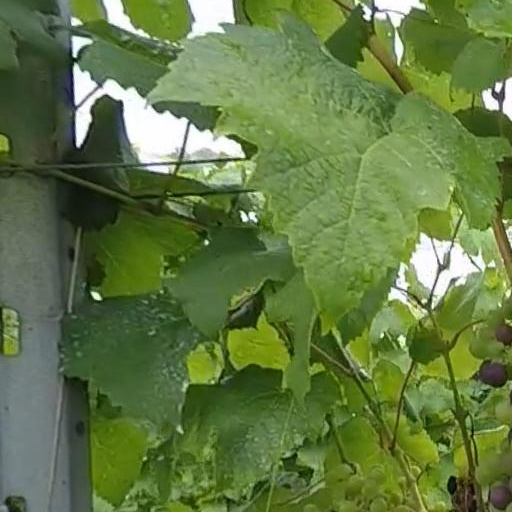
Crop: grape